Mariska Kramer

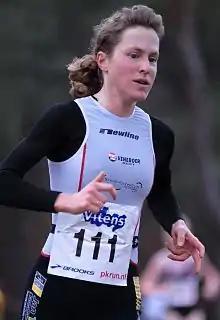
Kramer at the 2007 Sylvestercross race

Mariska Kramer-Postma (born April 26, 1974 in Twijzelerheide) is a Dutch triathlete, duathlete and long-distance runner. She was the 2006 Ironman France champion and won the Louisville leg of the 2008 Ironman World Championship series. She was the runner-up at the ITU Duathlon World Championships in 2008.